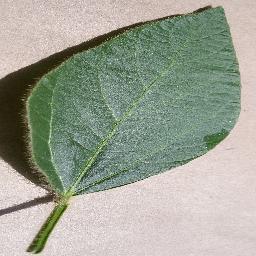
Label: Soybean___healthy